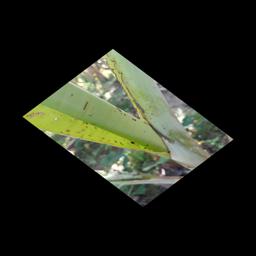
Label: BANANA APHIDS